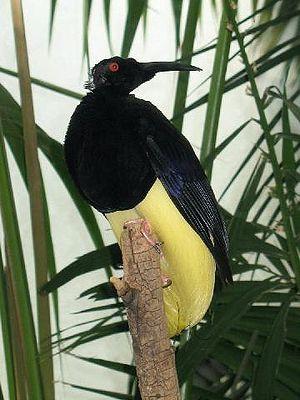
Le Paradisier multifils est une espèce d'oiseaux de la famille des Paradisaeidae, l'unique représentante du genre Seleucidis.